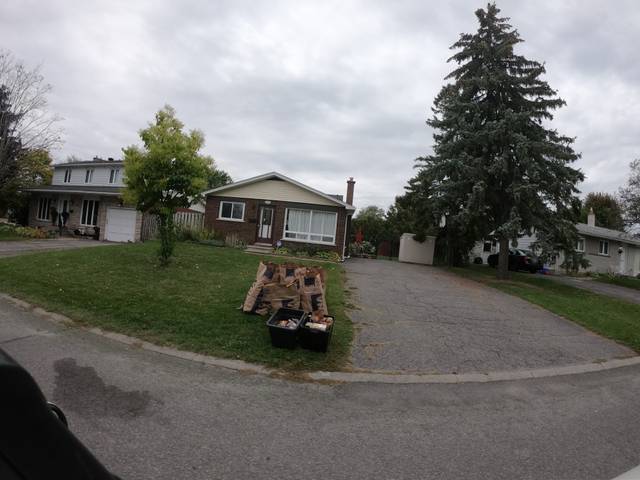
Region: Canada
Coordinates: 45.346, -75.724